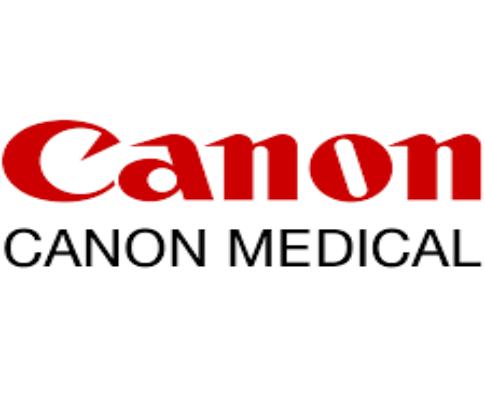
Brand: Canon
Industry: Electronic